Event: Nepal Earthquake
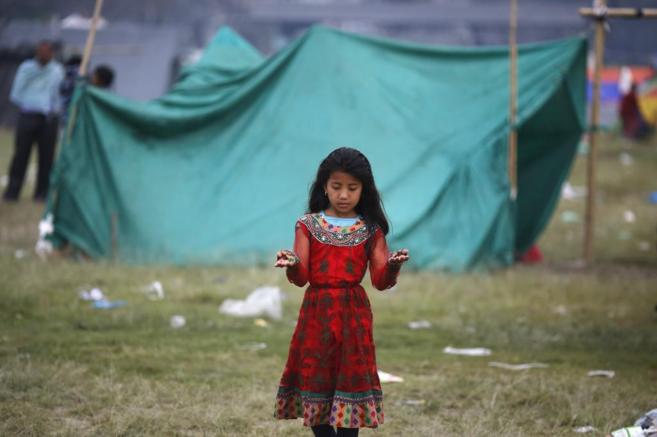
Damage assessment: no_damage